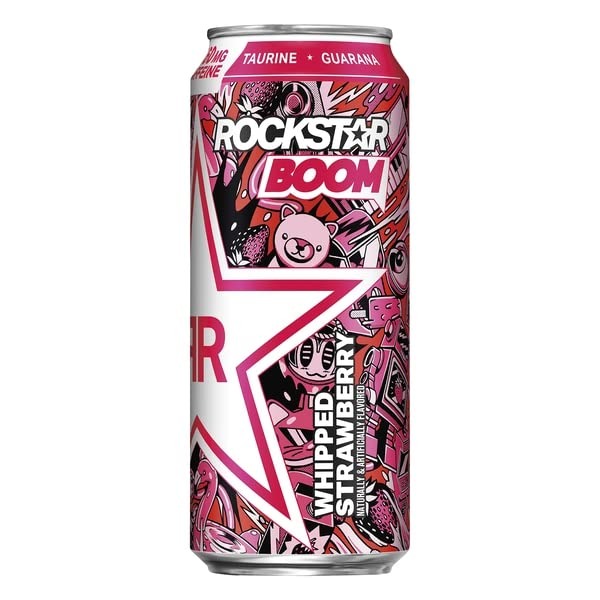
Item Name: Rock Star Energy Drinks, Rock Strawberry Boom, 16 Ounce
Product Description: Energy Drinks
Value: 16.0
Unit: Ounce

Price: 1.395